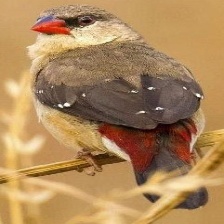
Species: AVADAVAT
Scientific name: AMANDAVA AMANDAVA